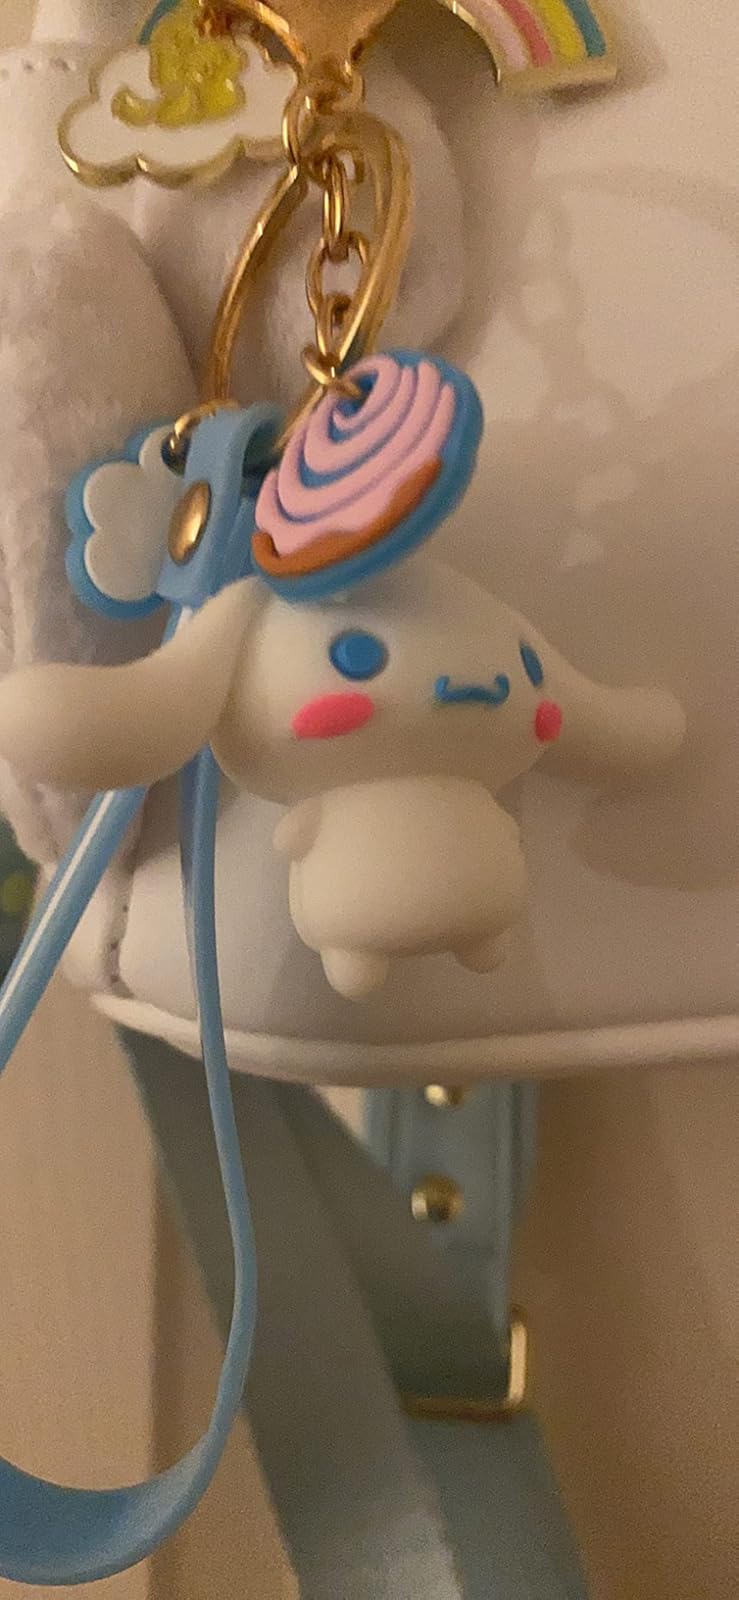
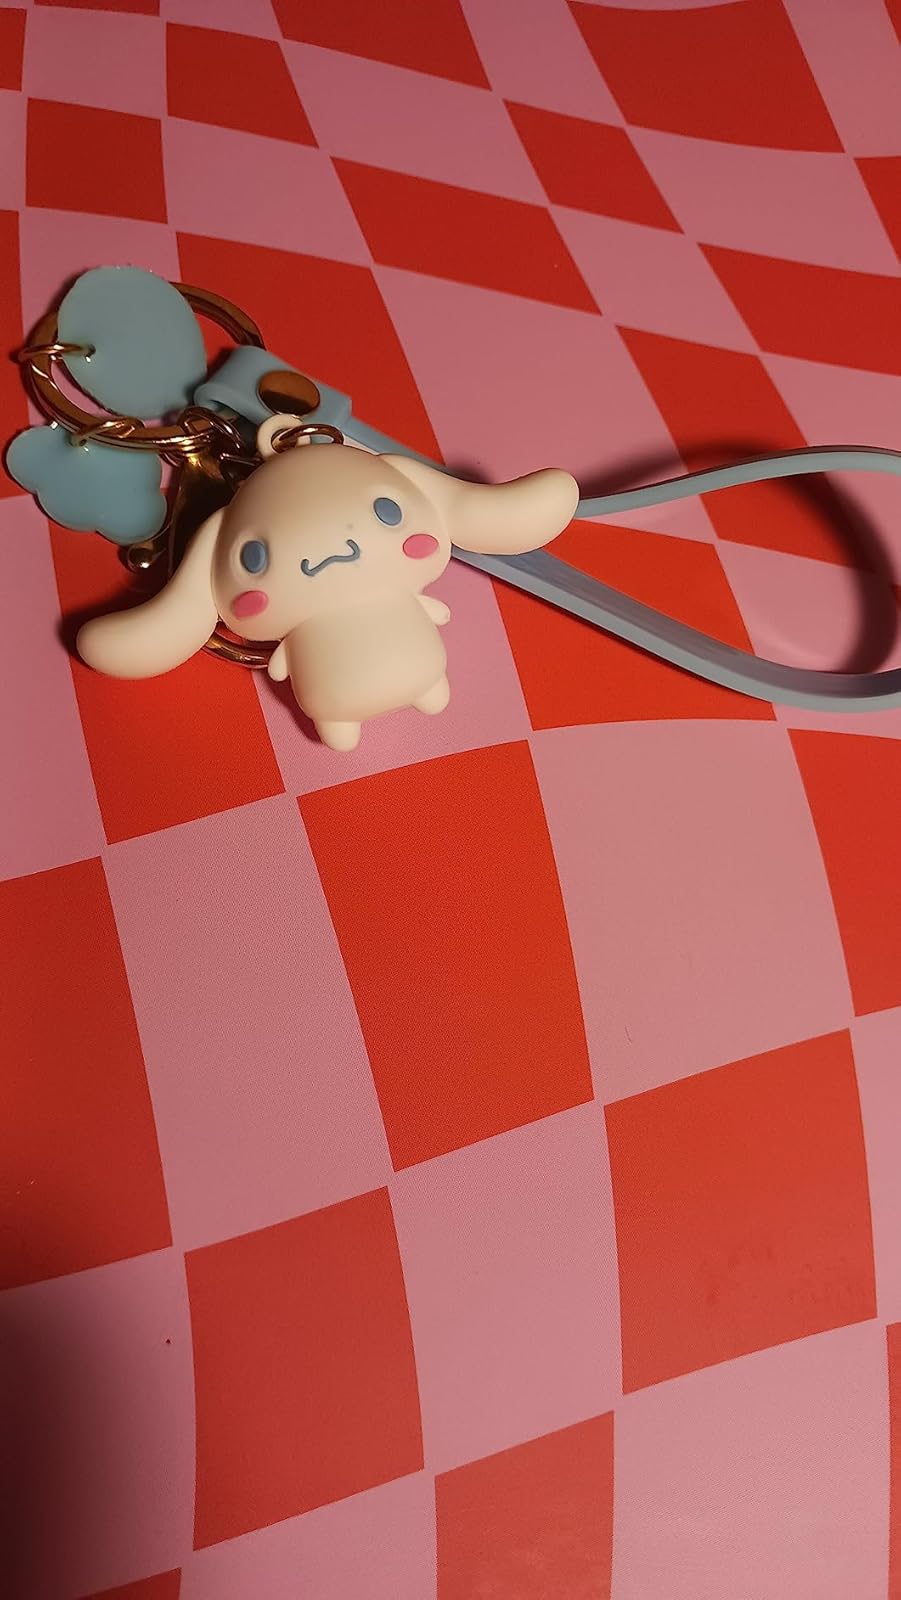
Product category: accessories_keychain
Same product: yes